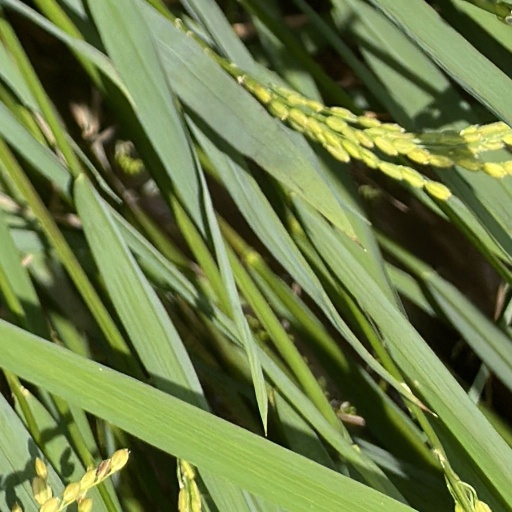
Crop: rice